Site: brandenburg
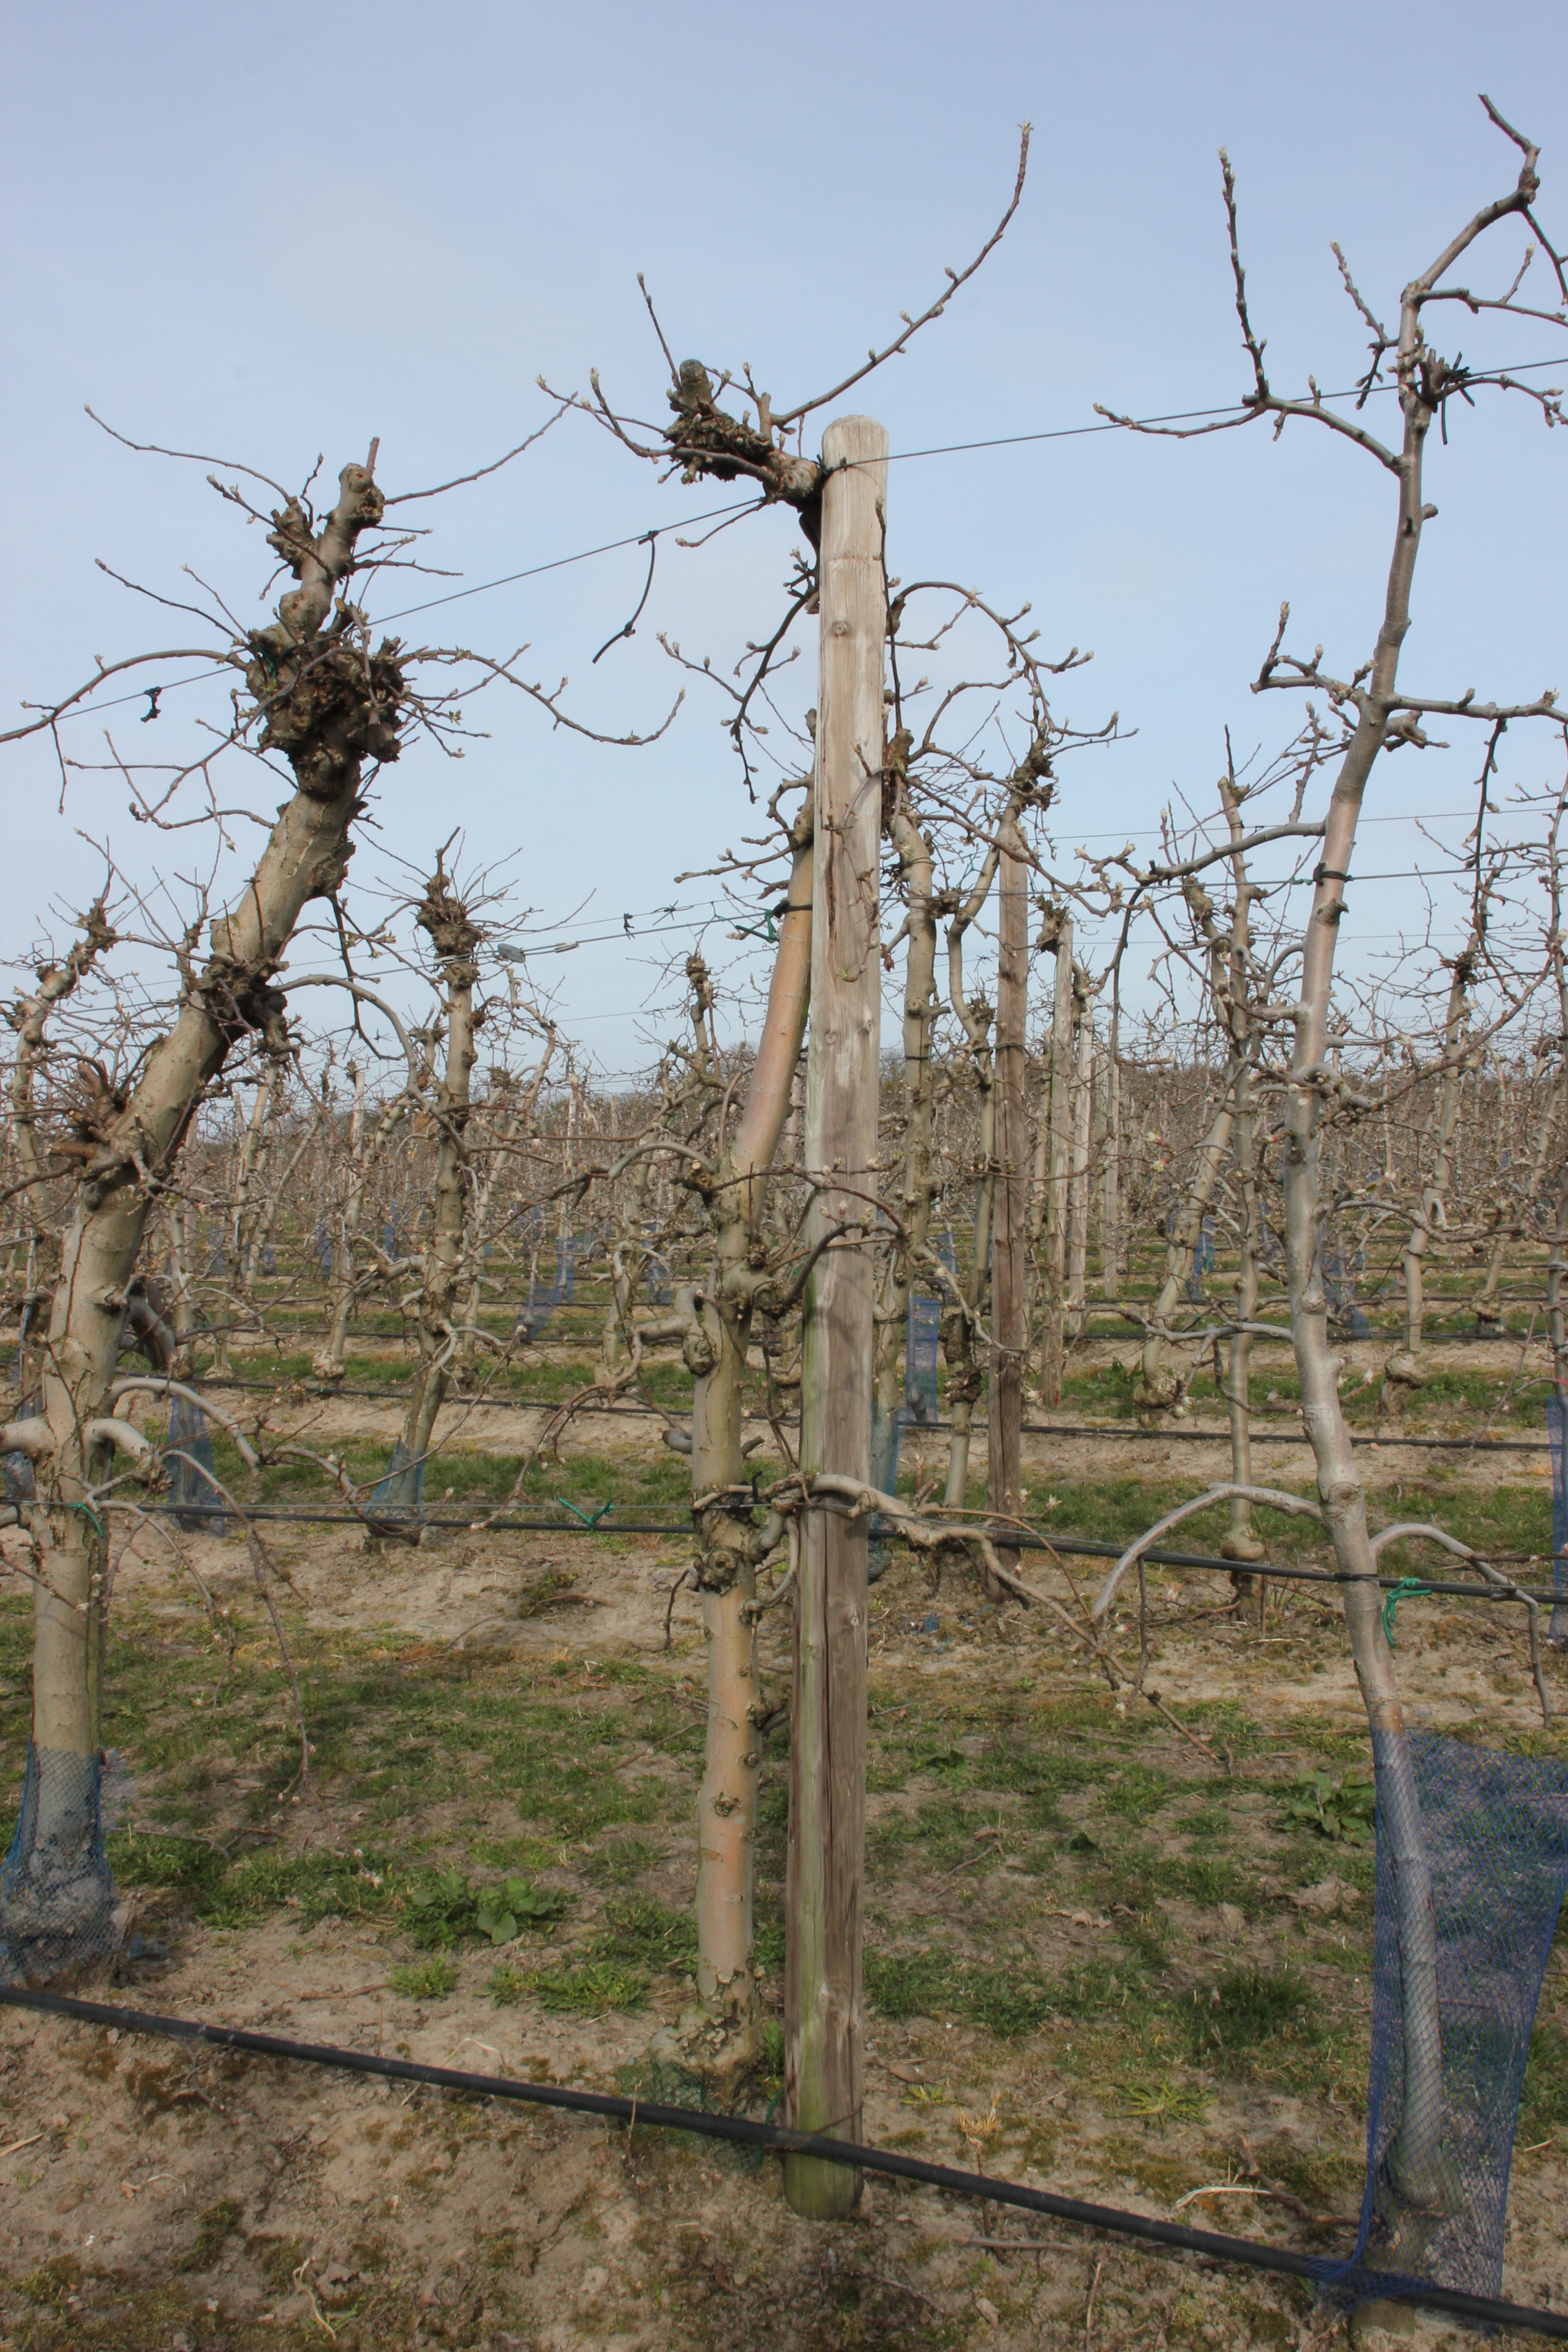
Growth stage (BBCH 54): Inflorescence emergence